Ancient veena

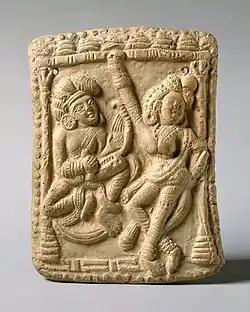
Plaque with a Dancer and a Vina Player 1st century B.C.

The ancient veena is an early Indian arched harp, not to be confused with the modern Indian veena which is a type of lute or stick zither. Names of specific forms of the arched harp include the chitra vīṇā with seven strings, the vipanchi vīṇā with nine strings and the mattakokila vīṇā a harp or possibly board zither with 21 strings.